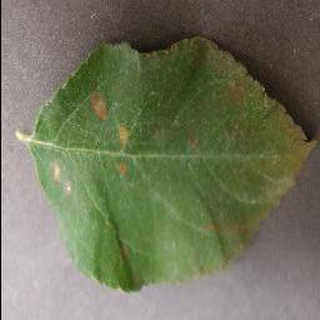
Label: apple_cedar_apple_rust